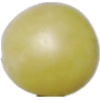
Label: Grape White 2